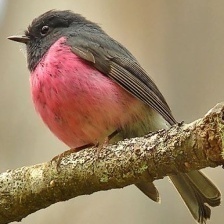
Species: PINK ROBIN
Scientific name: PETROICA RODINOGASTER
ImageNet parent category: robin